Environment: real
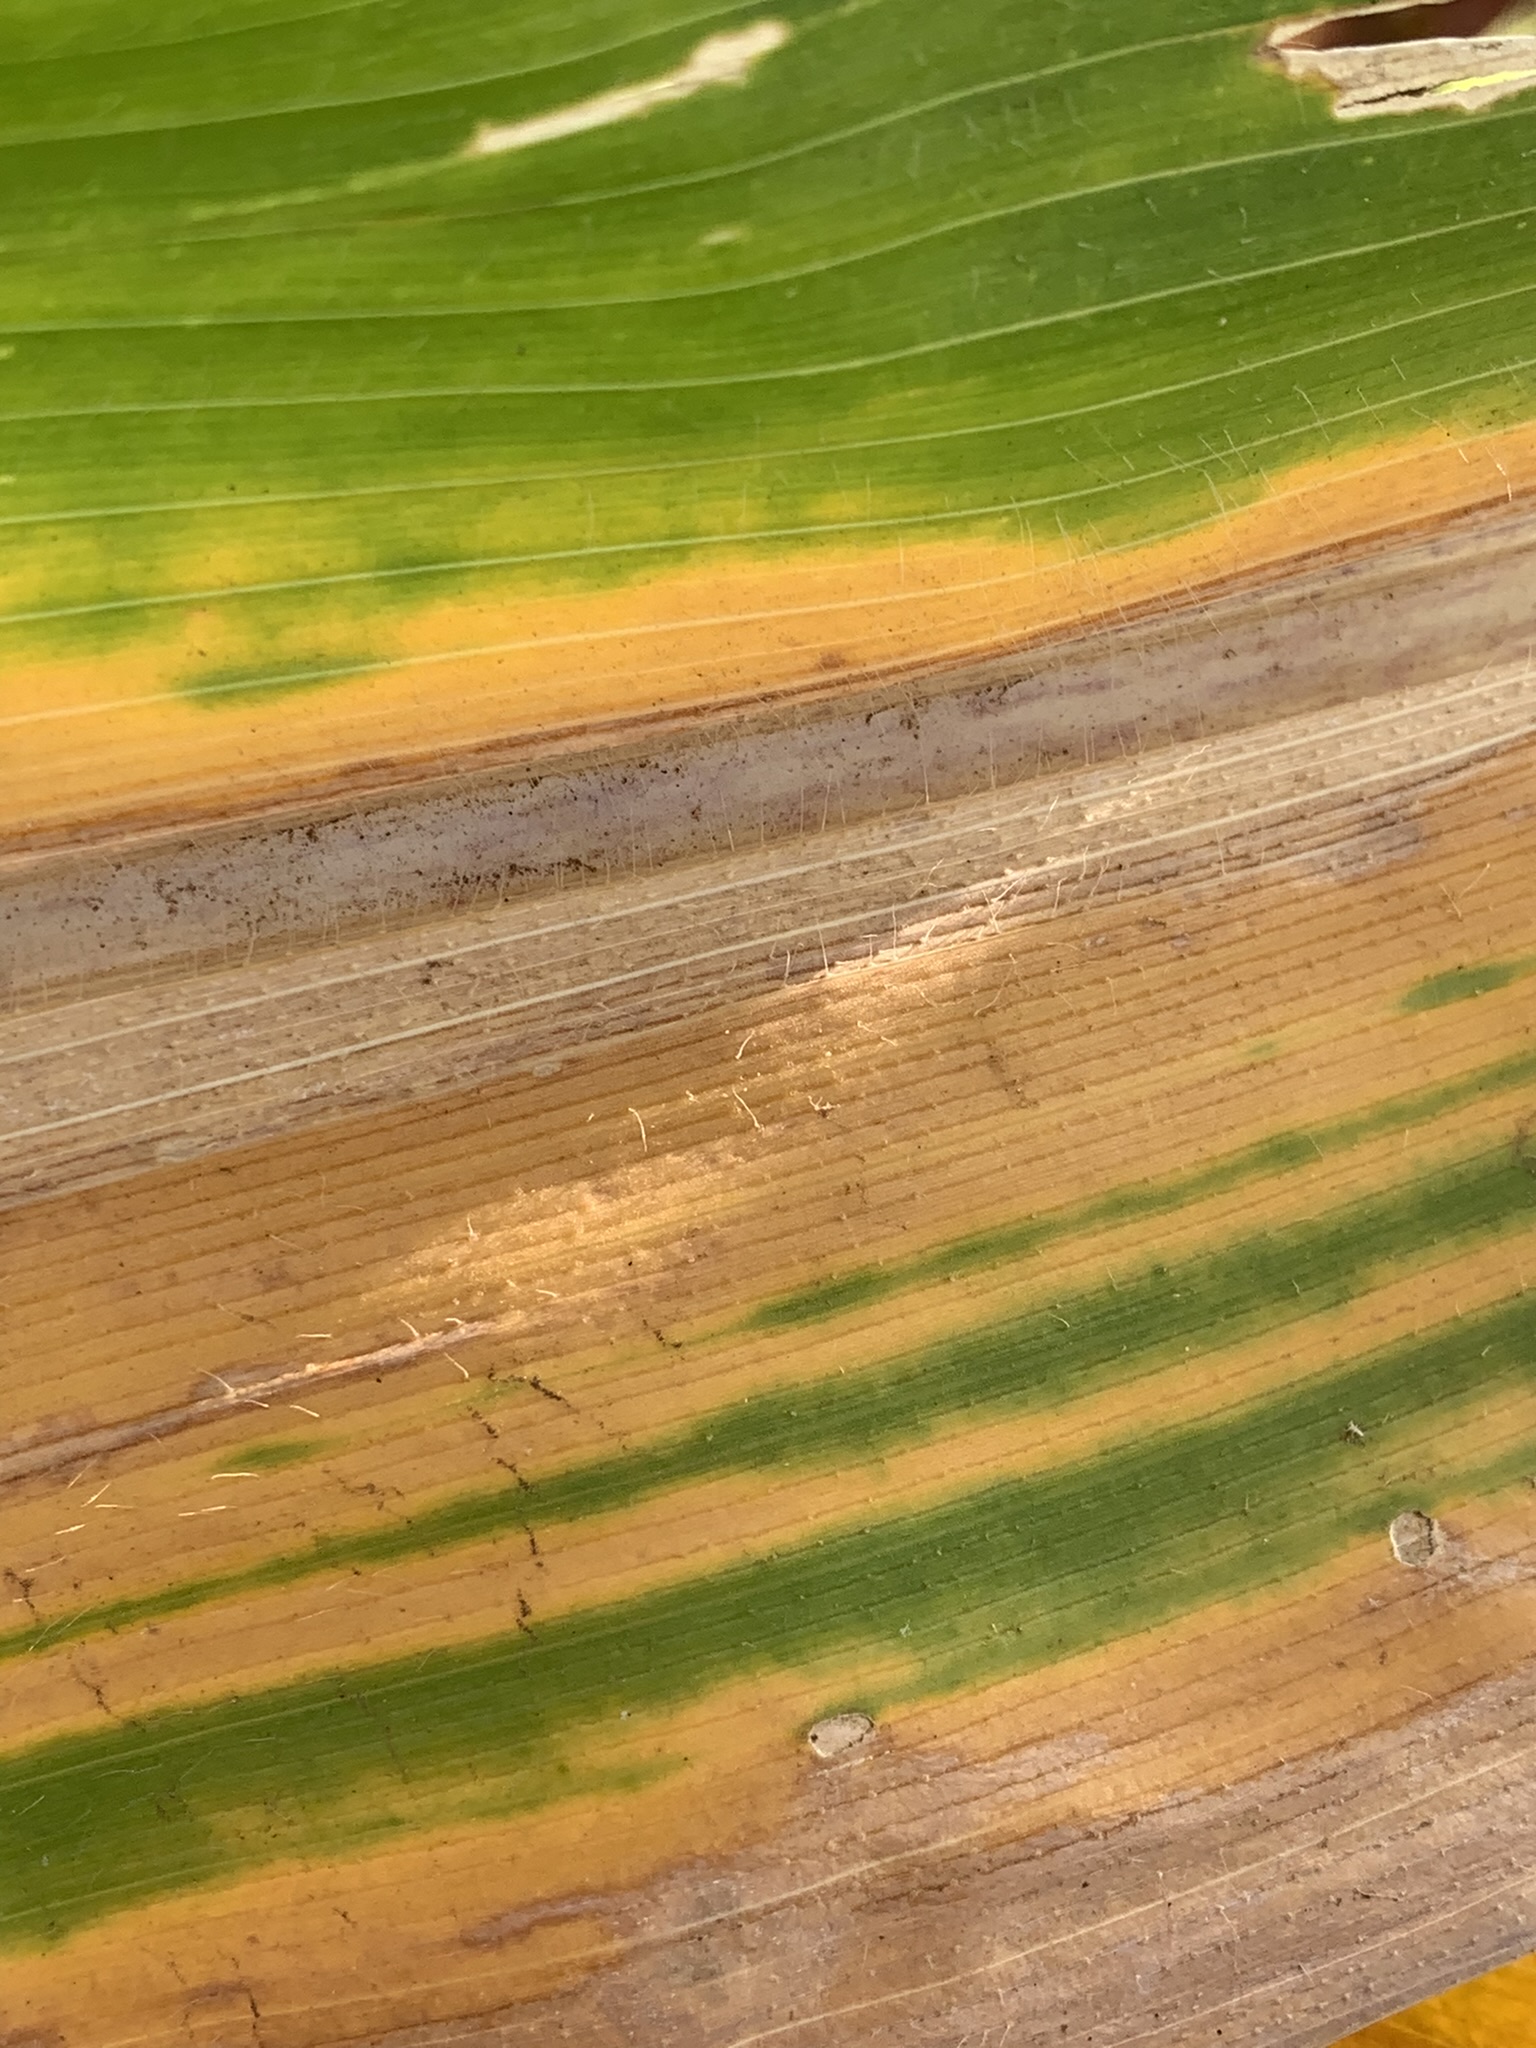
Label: lethal_necrosis